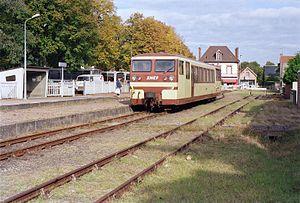
L'autorail X 213 stationne à l'ancien terminus de Salbris BA le 14 octobre 1989.
La gare de Salbris est une gare ferroviaire française, des lignes des Aubrais - Orléans à Montauban-Ville-Bourbon et de Salbris au Blanc, située sur le territoire de la commune de Salbris, dans le département de Loir-et-Cher, en région Centre-Val de Loire.